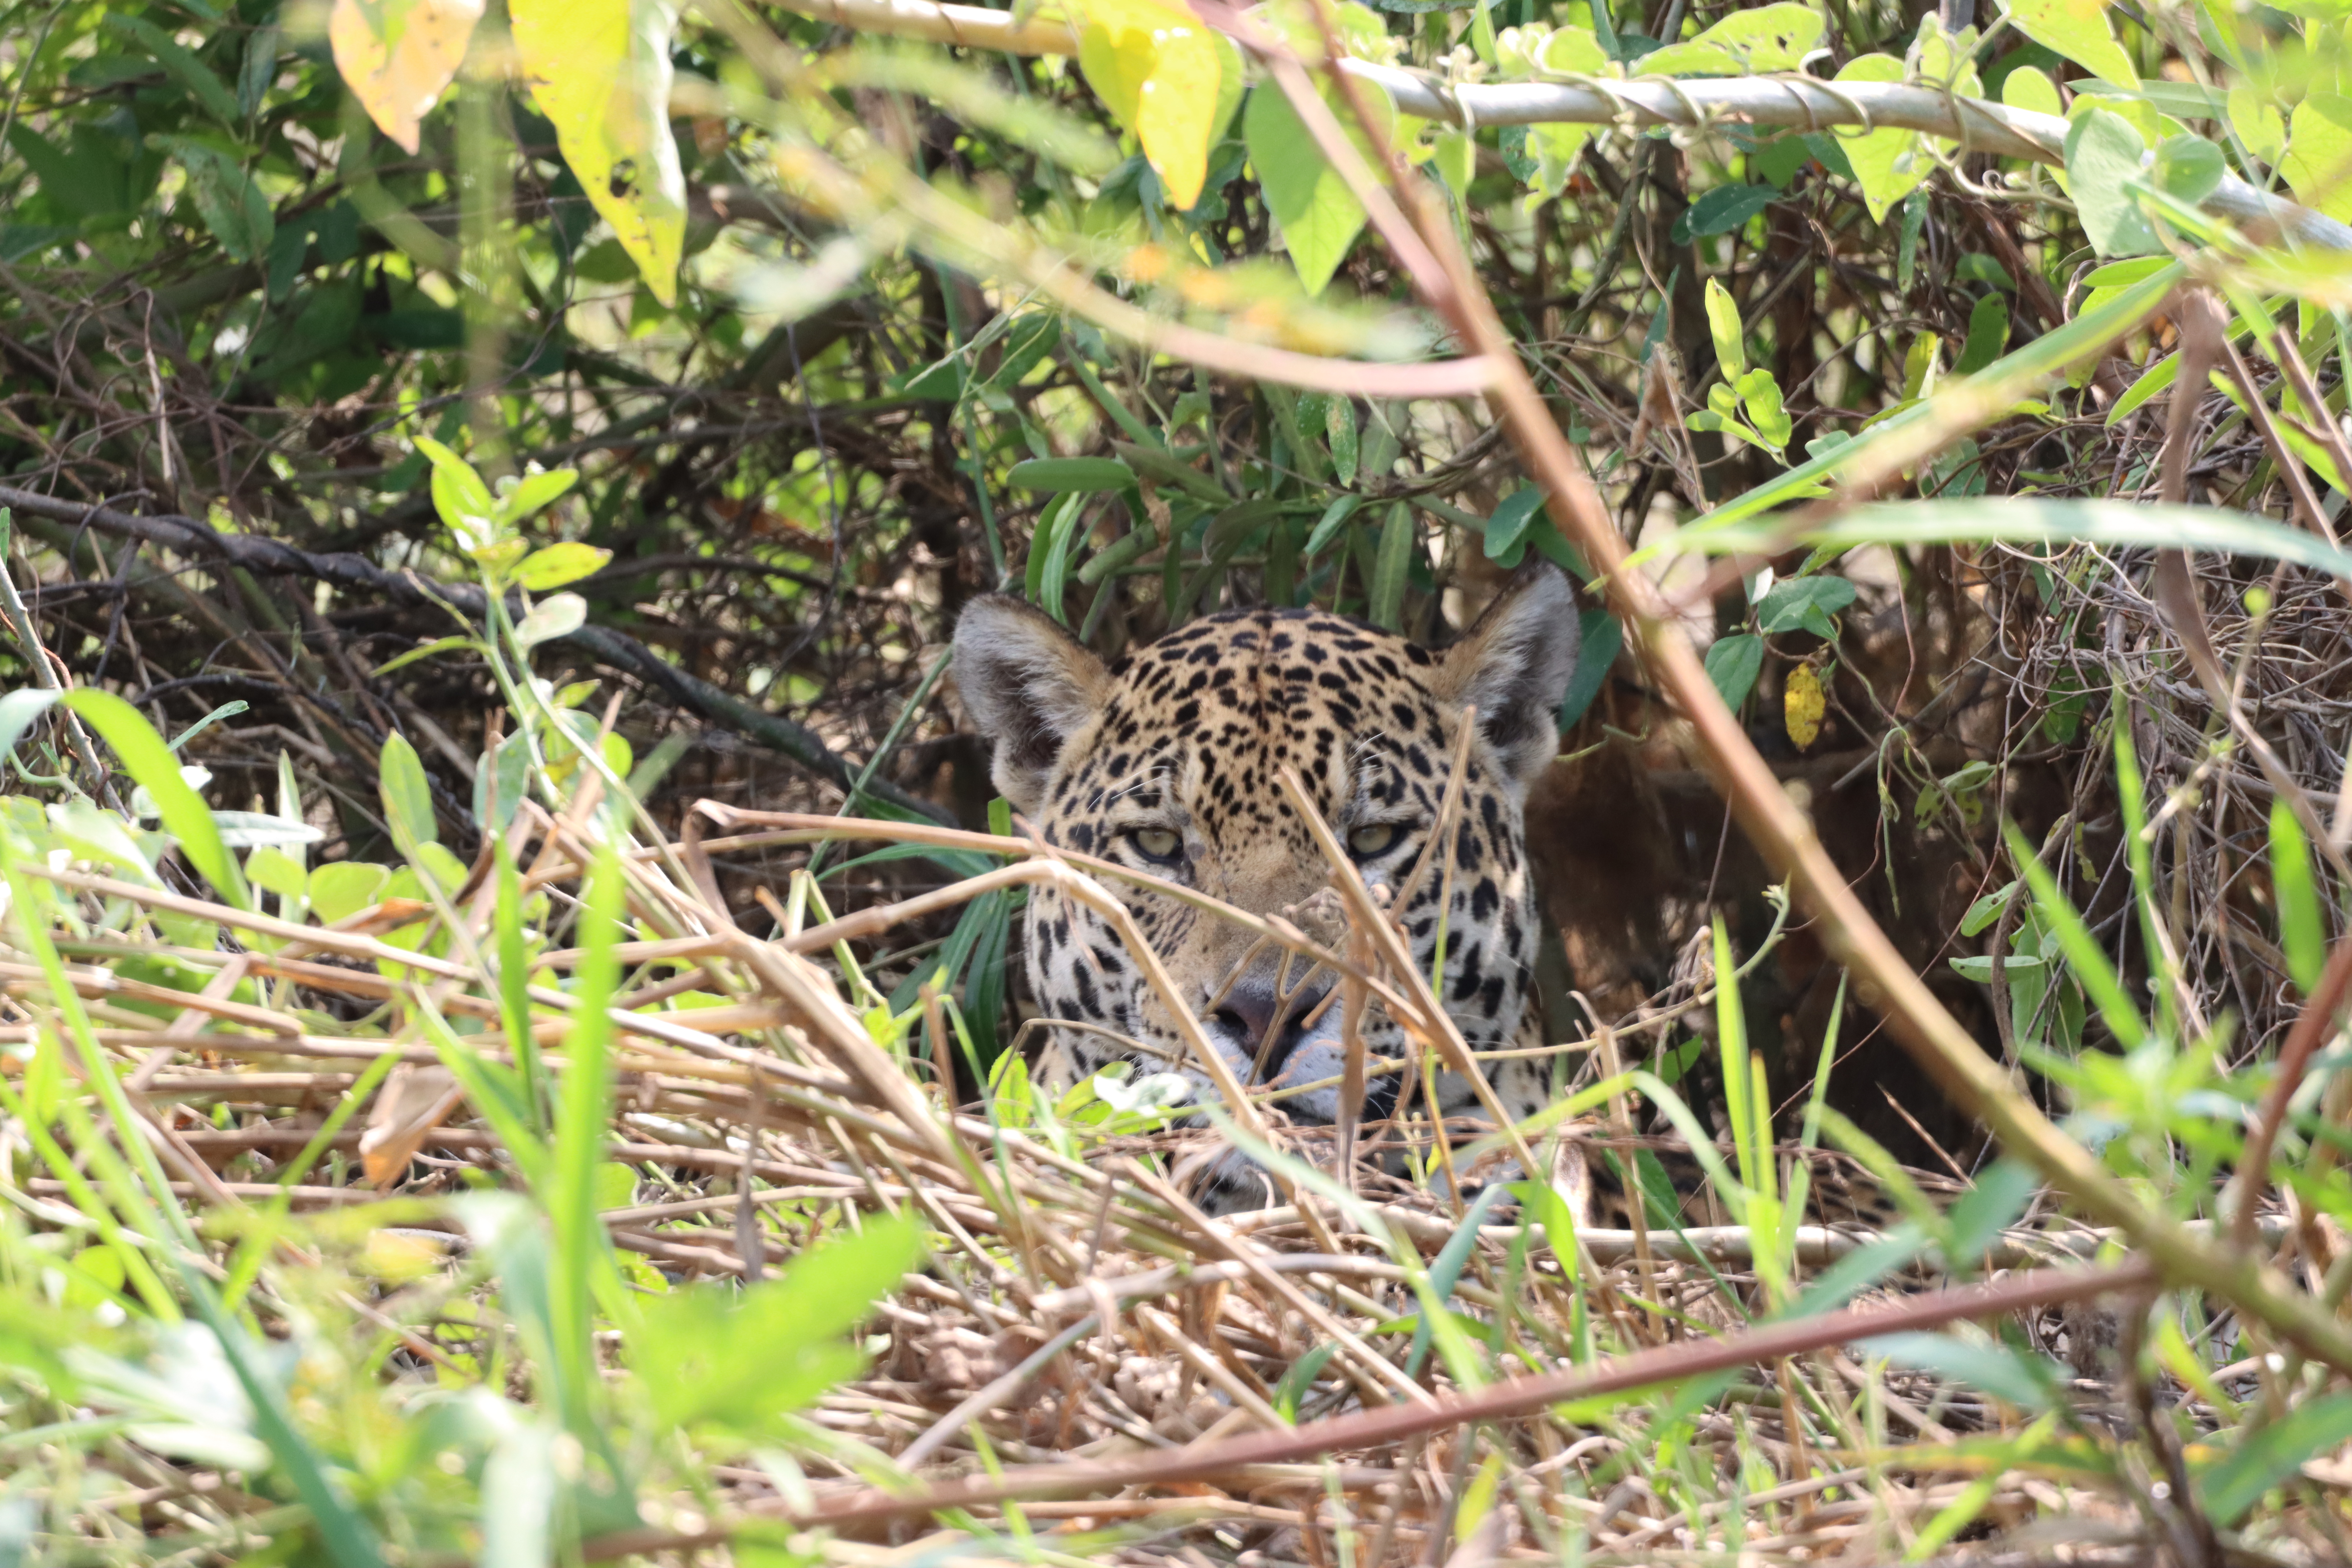
Jaguar: Kamaikua